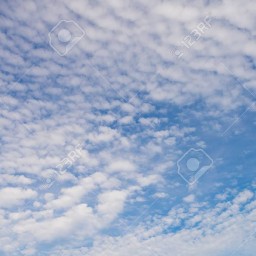
Cloud type: Cirrocumulus (Cc)